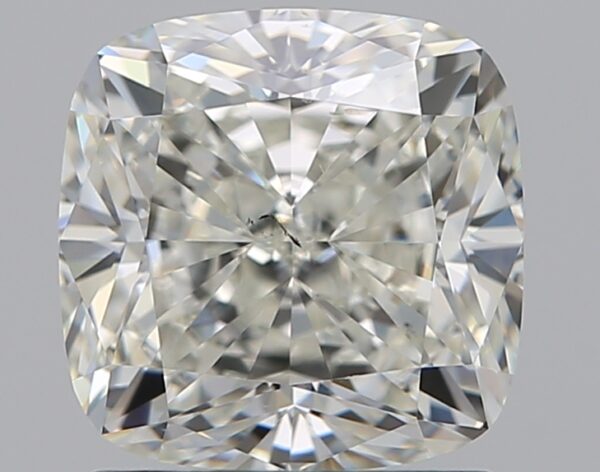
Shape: cushion
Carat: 1.51
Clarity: VS2
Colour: J
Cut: EX
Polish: EX
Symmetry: EX
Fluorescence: M
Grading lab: GIA
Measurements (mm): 6.32 x 6.31 x 4.36